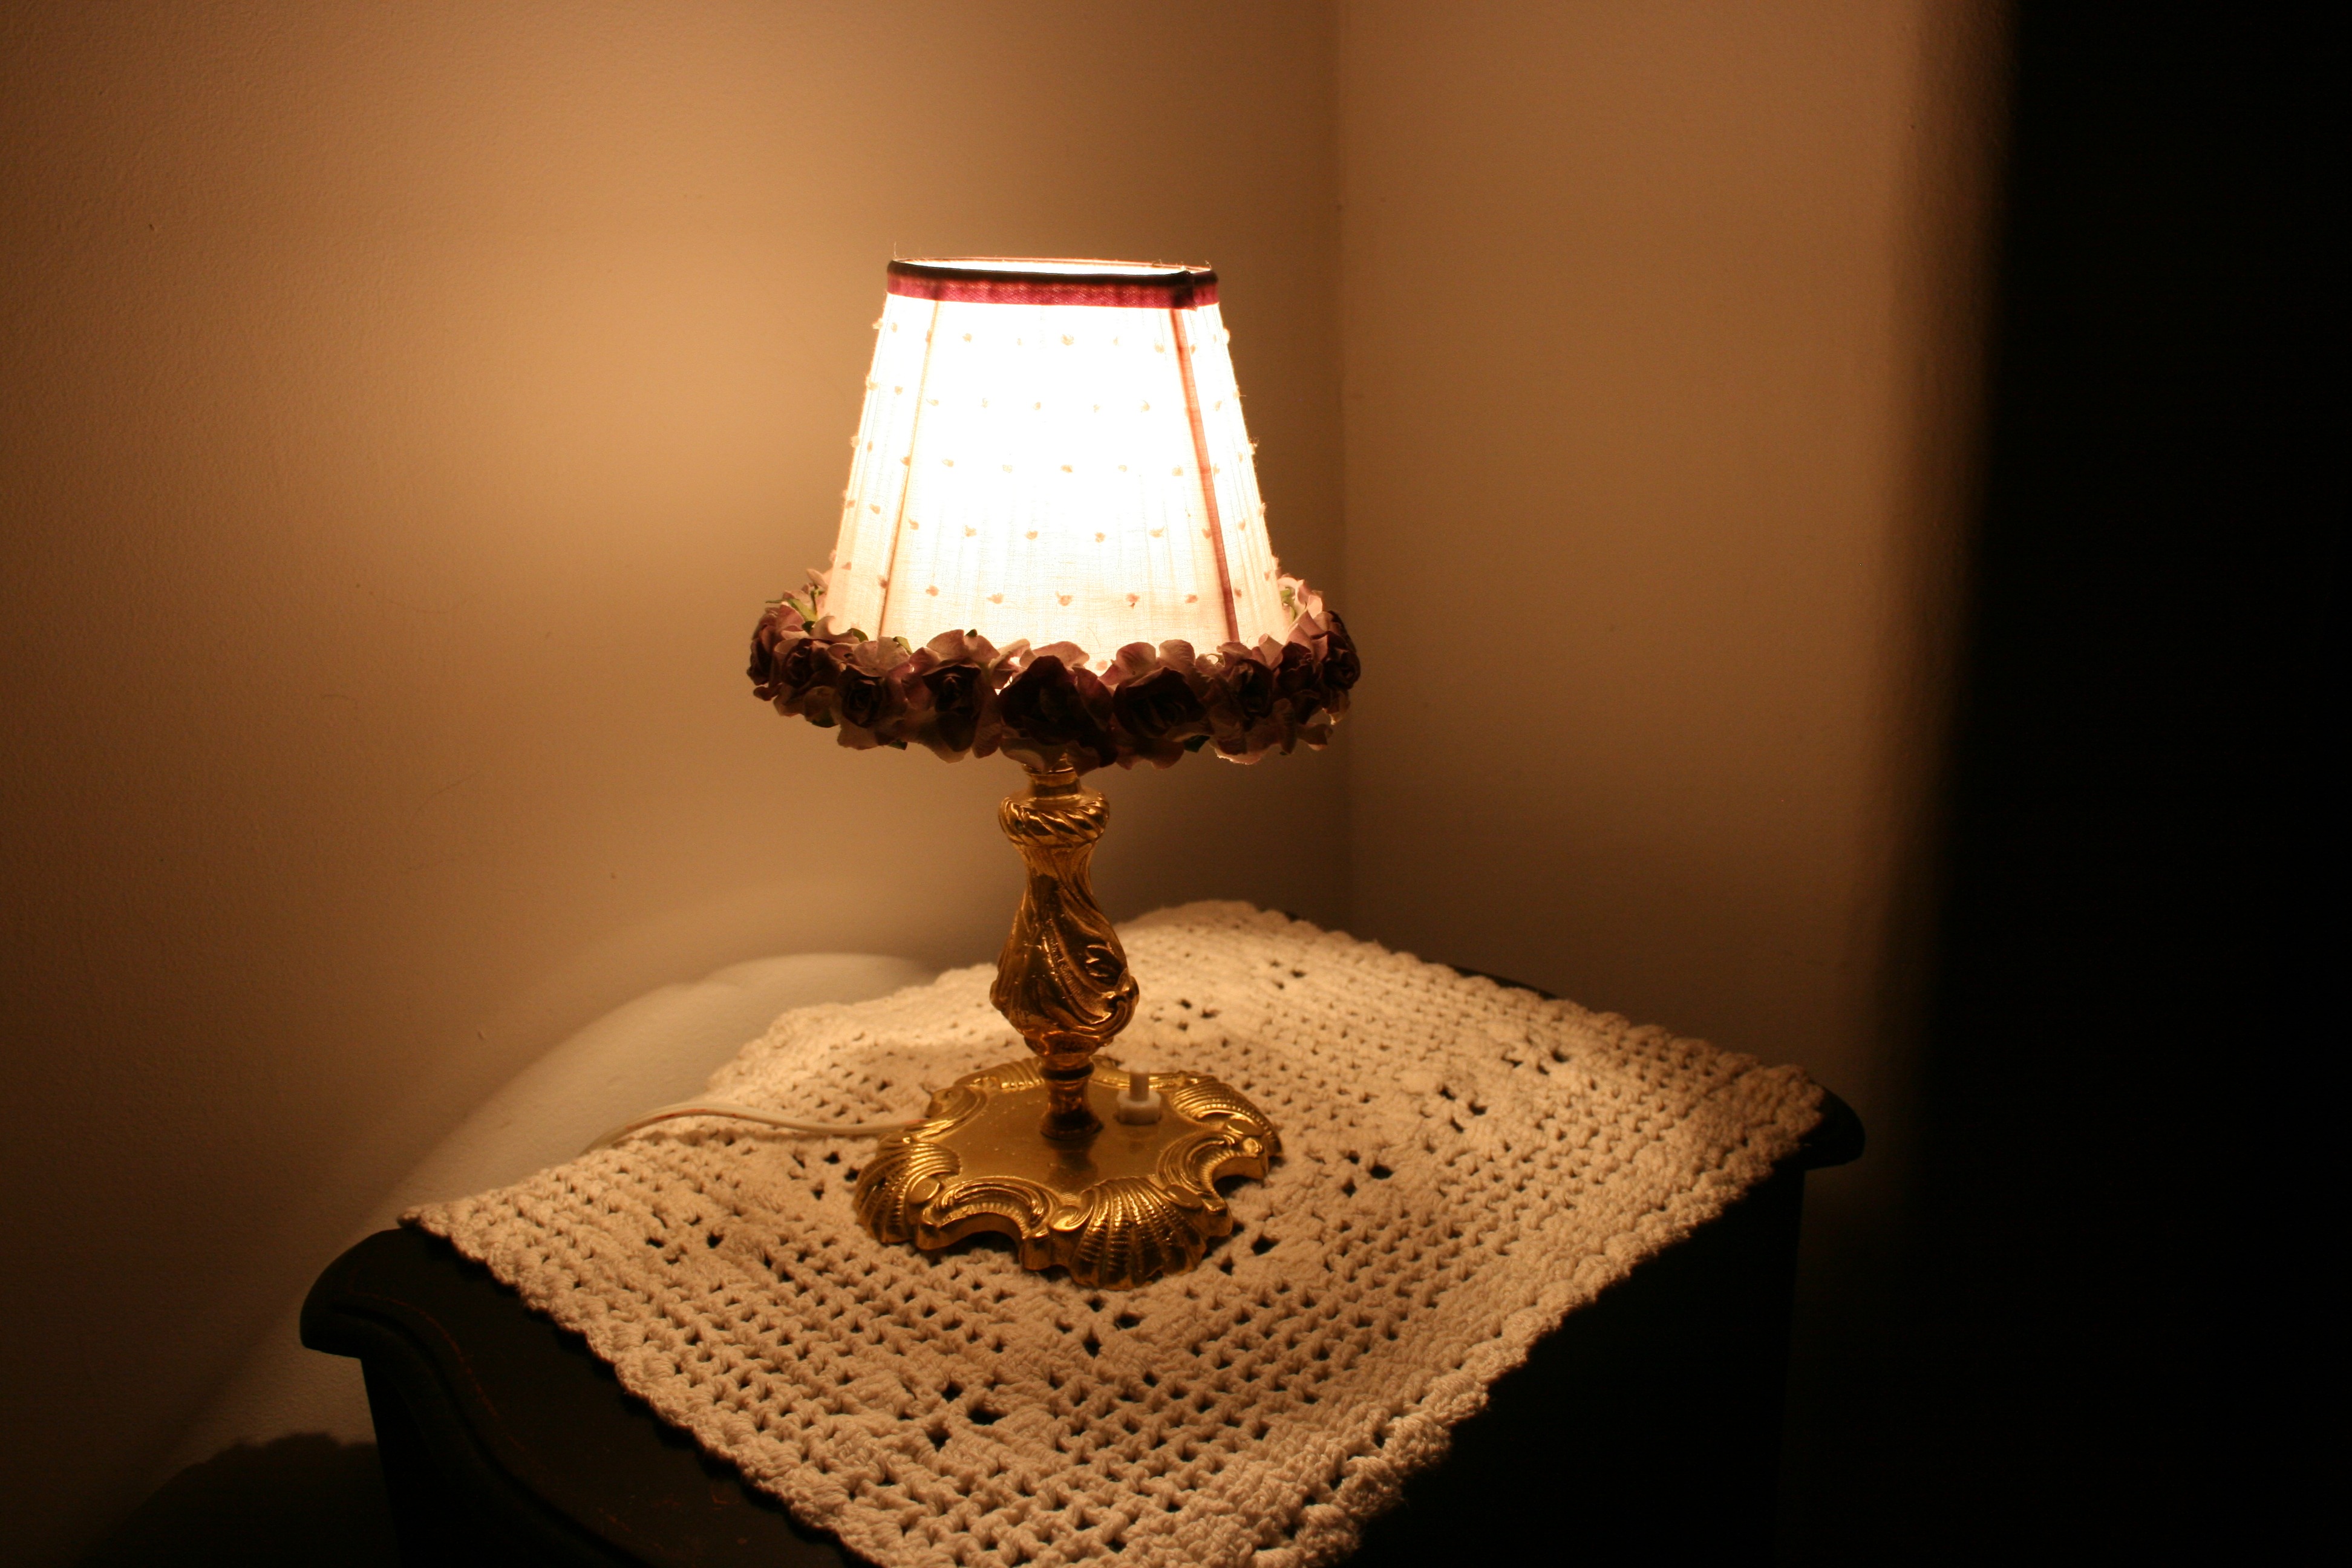
light, wood, glass, lamp, lampshade, candle, lighting, nightstand, art, design, light fixture, lighting accessory, crochet towel